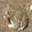
Label: frog